Uyire (TV series)

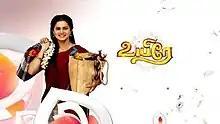

Uyire ( 'Life Itself') is a 2020 Indian Tamil-language soap opera airing on Colors Tamil from 2 January 2020 to 7 March 2021. The first season was success and remake but the second season received poor ratings, leading the show cancellation. The show stars Manishajith and Amruth Kalam. This series season 1 was the remake of the Hindi language television series Choti Sarrdaarni. The series is produced by Nirosha under the banner Box Entertainment.